Fennpfuhl

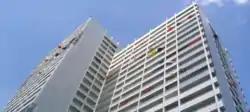
Skyscraper on Anton-Saefkow-Platz

Fennpfuhl is a German locality ("Ortsteil") in the borough ("Bezirk") of Lichtenberg, Berlin. With a population of 30,932 (2008) in an area of , it is the second most densely populated locality in Berlin (14,591/km²) after Friedenau.